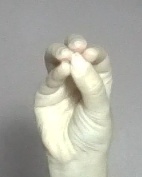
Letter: ha